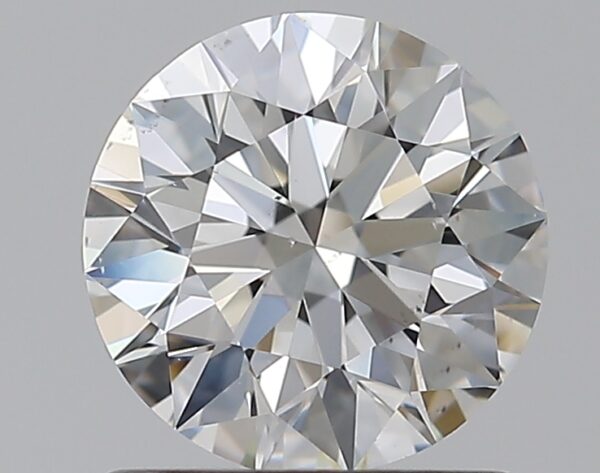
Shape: round
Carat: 1
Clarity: VS2
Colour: F
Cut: EX
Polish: EX
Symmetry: EX
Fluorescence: N
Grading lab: GIA
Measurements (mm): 6.37 x 6.4 x 3.98